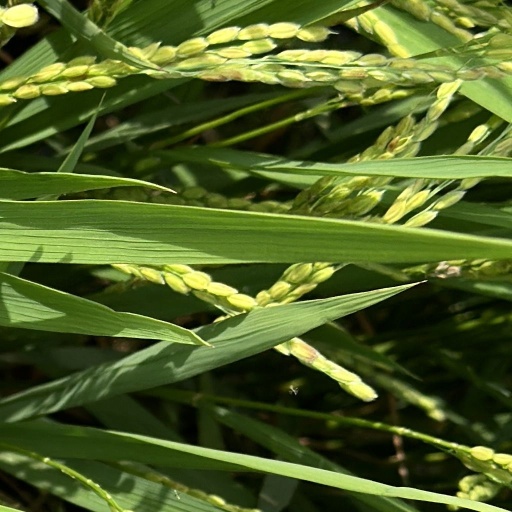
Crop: rice